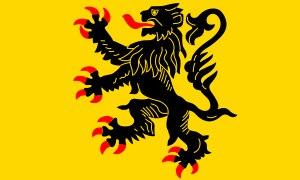
La déclinaison vexillologique des armes de l’ancien comté de Flandre constitue parfois le drapeau non officiel de la région française du Nord-Pas-de-Calais.